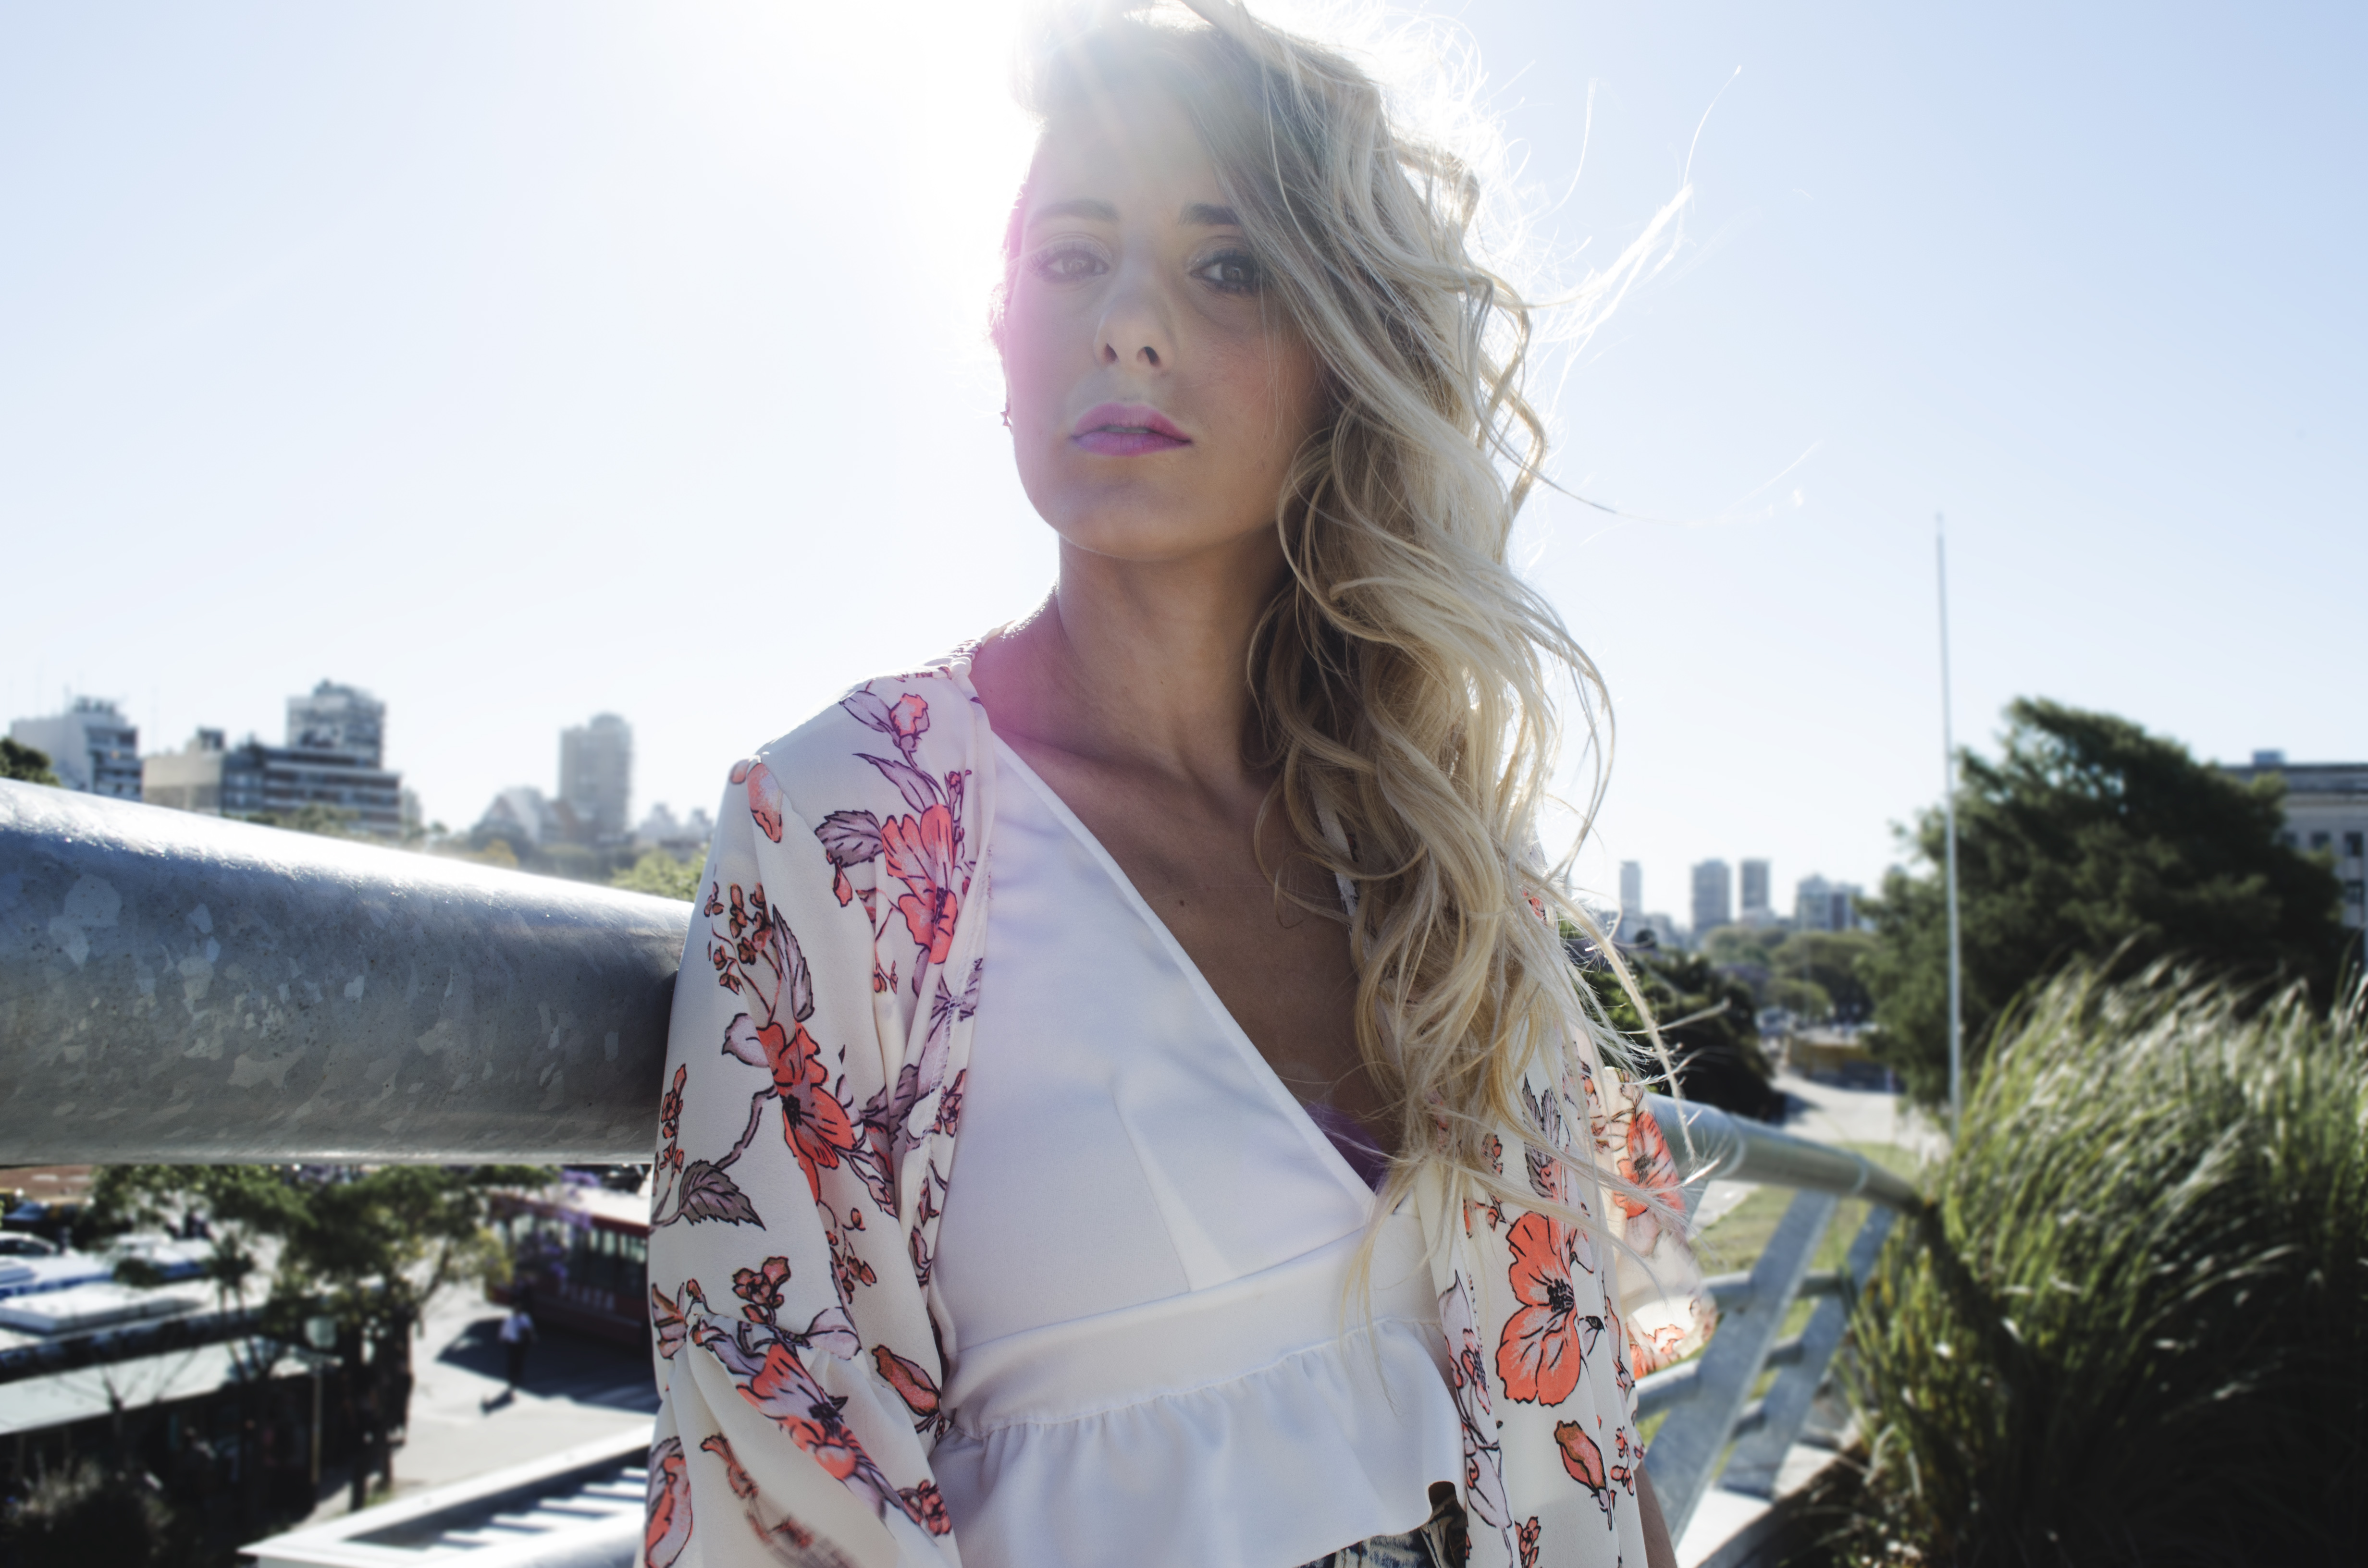
woman, girl, model, blonde, hair, city, beauty, fashion, pretty, street, urban, human hair color, blond, shoulder, outerwear, photo shoot, long hair, fun, winter, vacation